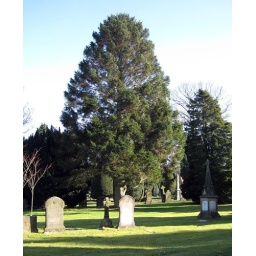
Blue sky over (ever)green trees